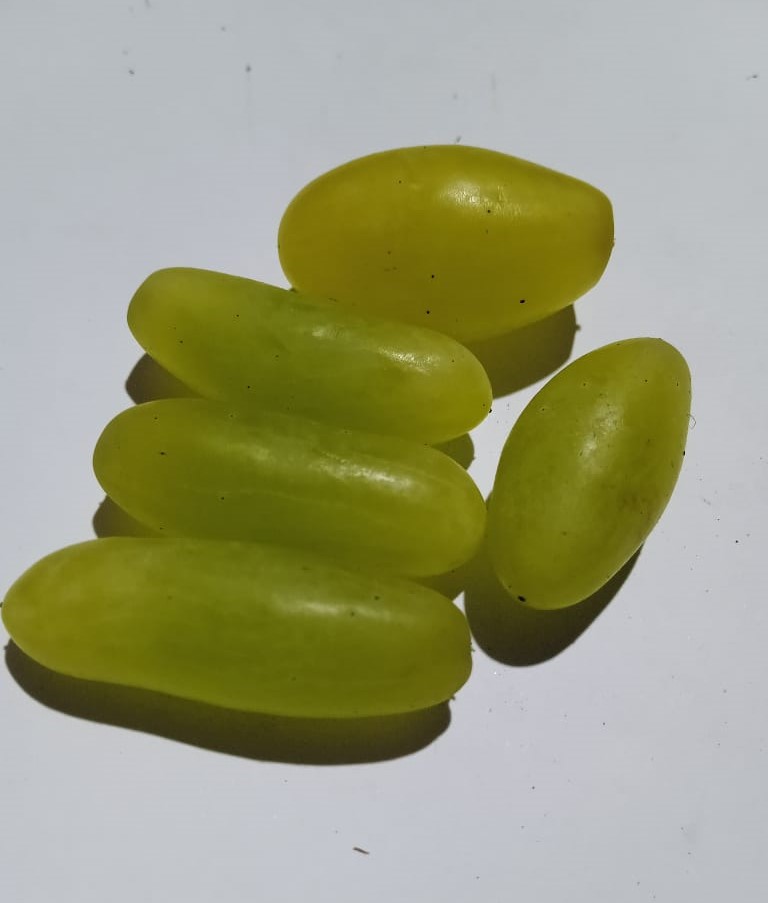
Fruit: grape
Condition: fresh